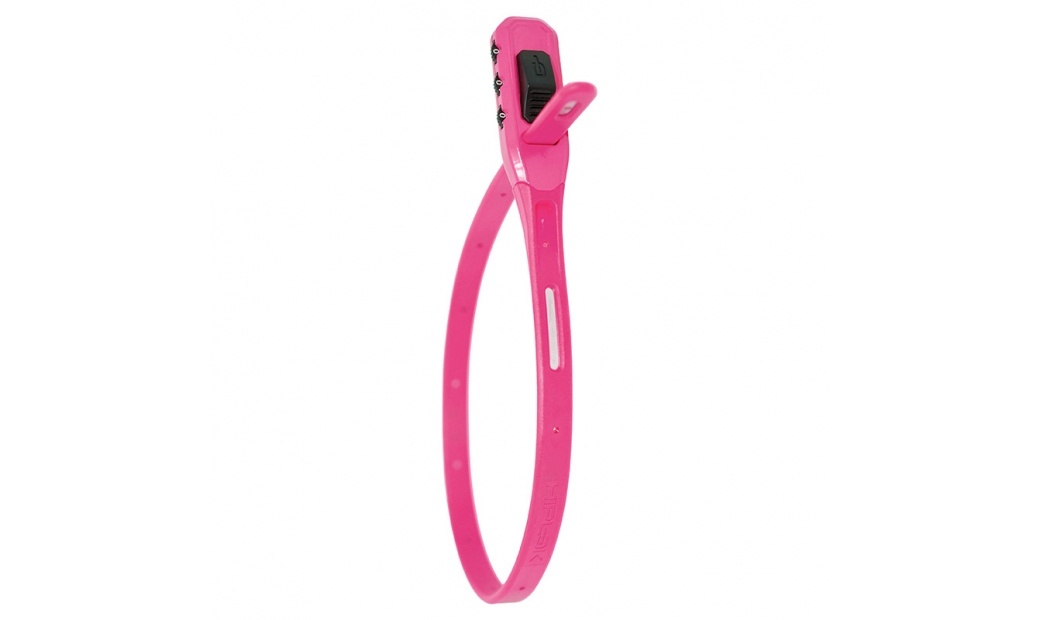
Vajerlås HIPLOK Z LOK 47cm Pink
Brand: Spobik
Category: Sporting Goods > Outdoor Recreation > Cycling > Bicycle Accessories > Bicycle Locks > Bicycle Zip Ties